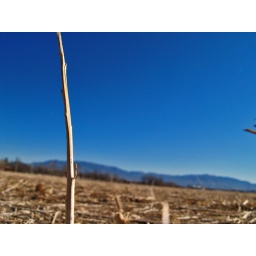
Soon this field will be plowed under for concrete, car parks and convenience. 12th and Menaul.